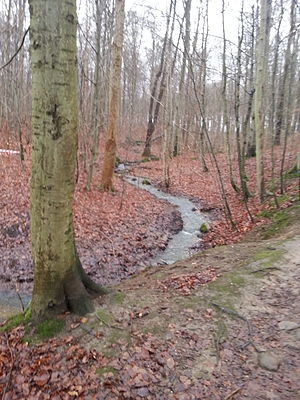
Egebæksvang / Plantevækst
Egebæksvang har navn efter Egebækken.
Egebækken i Egebæksvang
Egebæksvang skov ligger ved Espergærde i Nordøstsjælland.